Trauma and Dreams

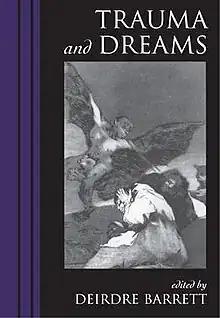

Trauma and Dreams is a 1996 book edited by Deirdre Barrett and published by Harvard University Press. Chapter authors are prominent psychologists and physicians including Oliver Sacks and Robert J. Lifton.